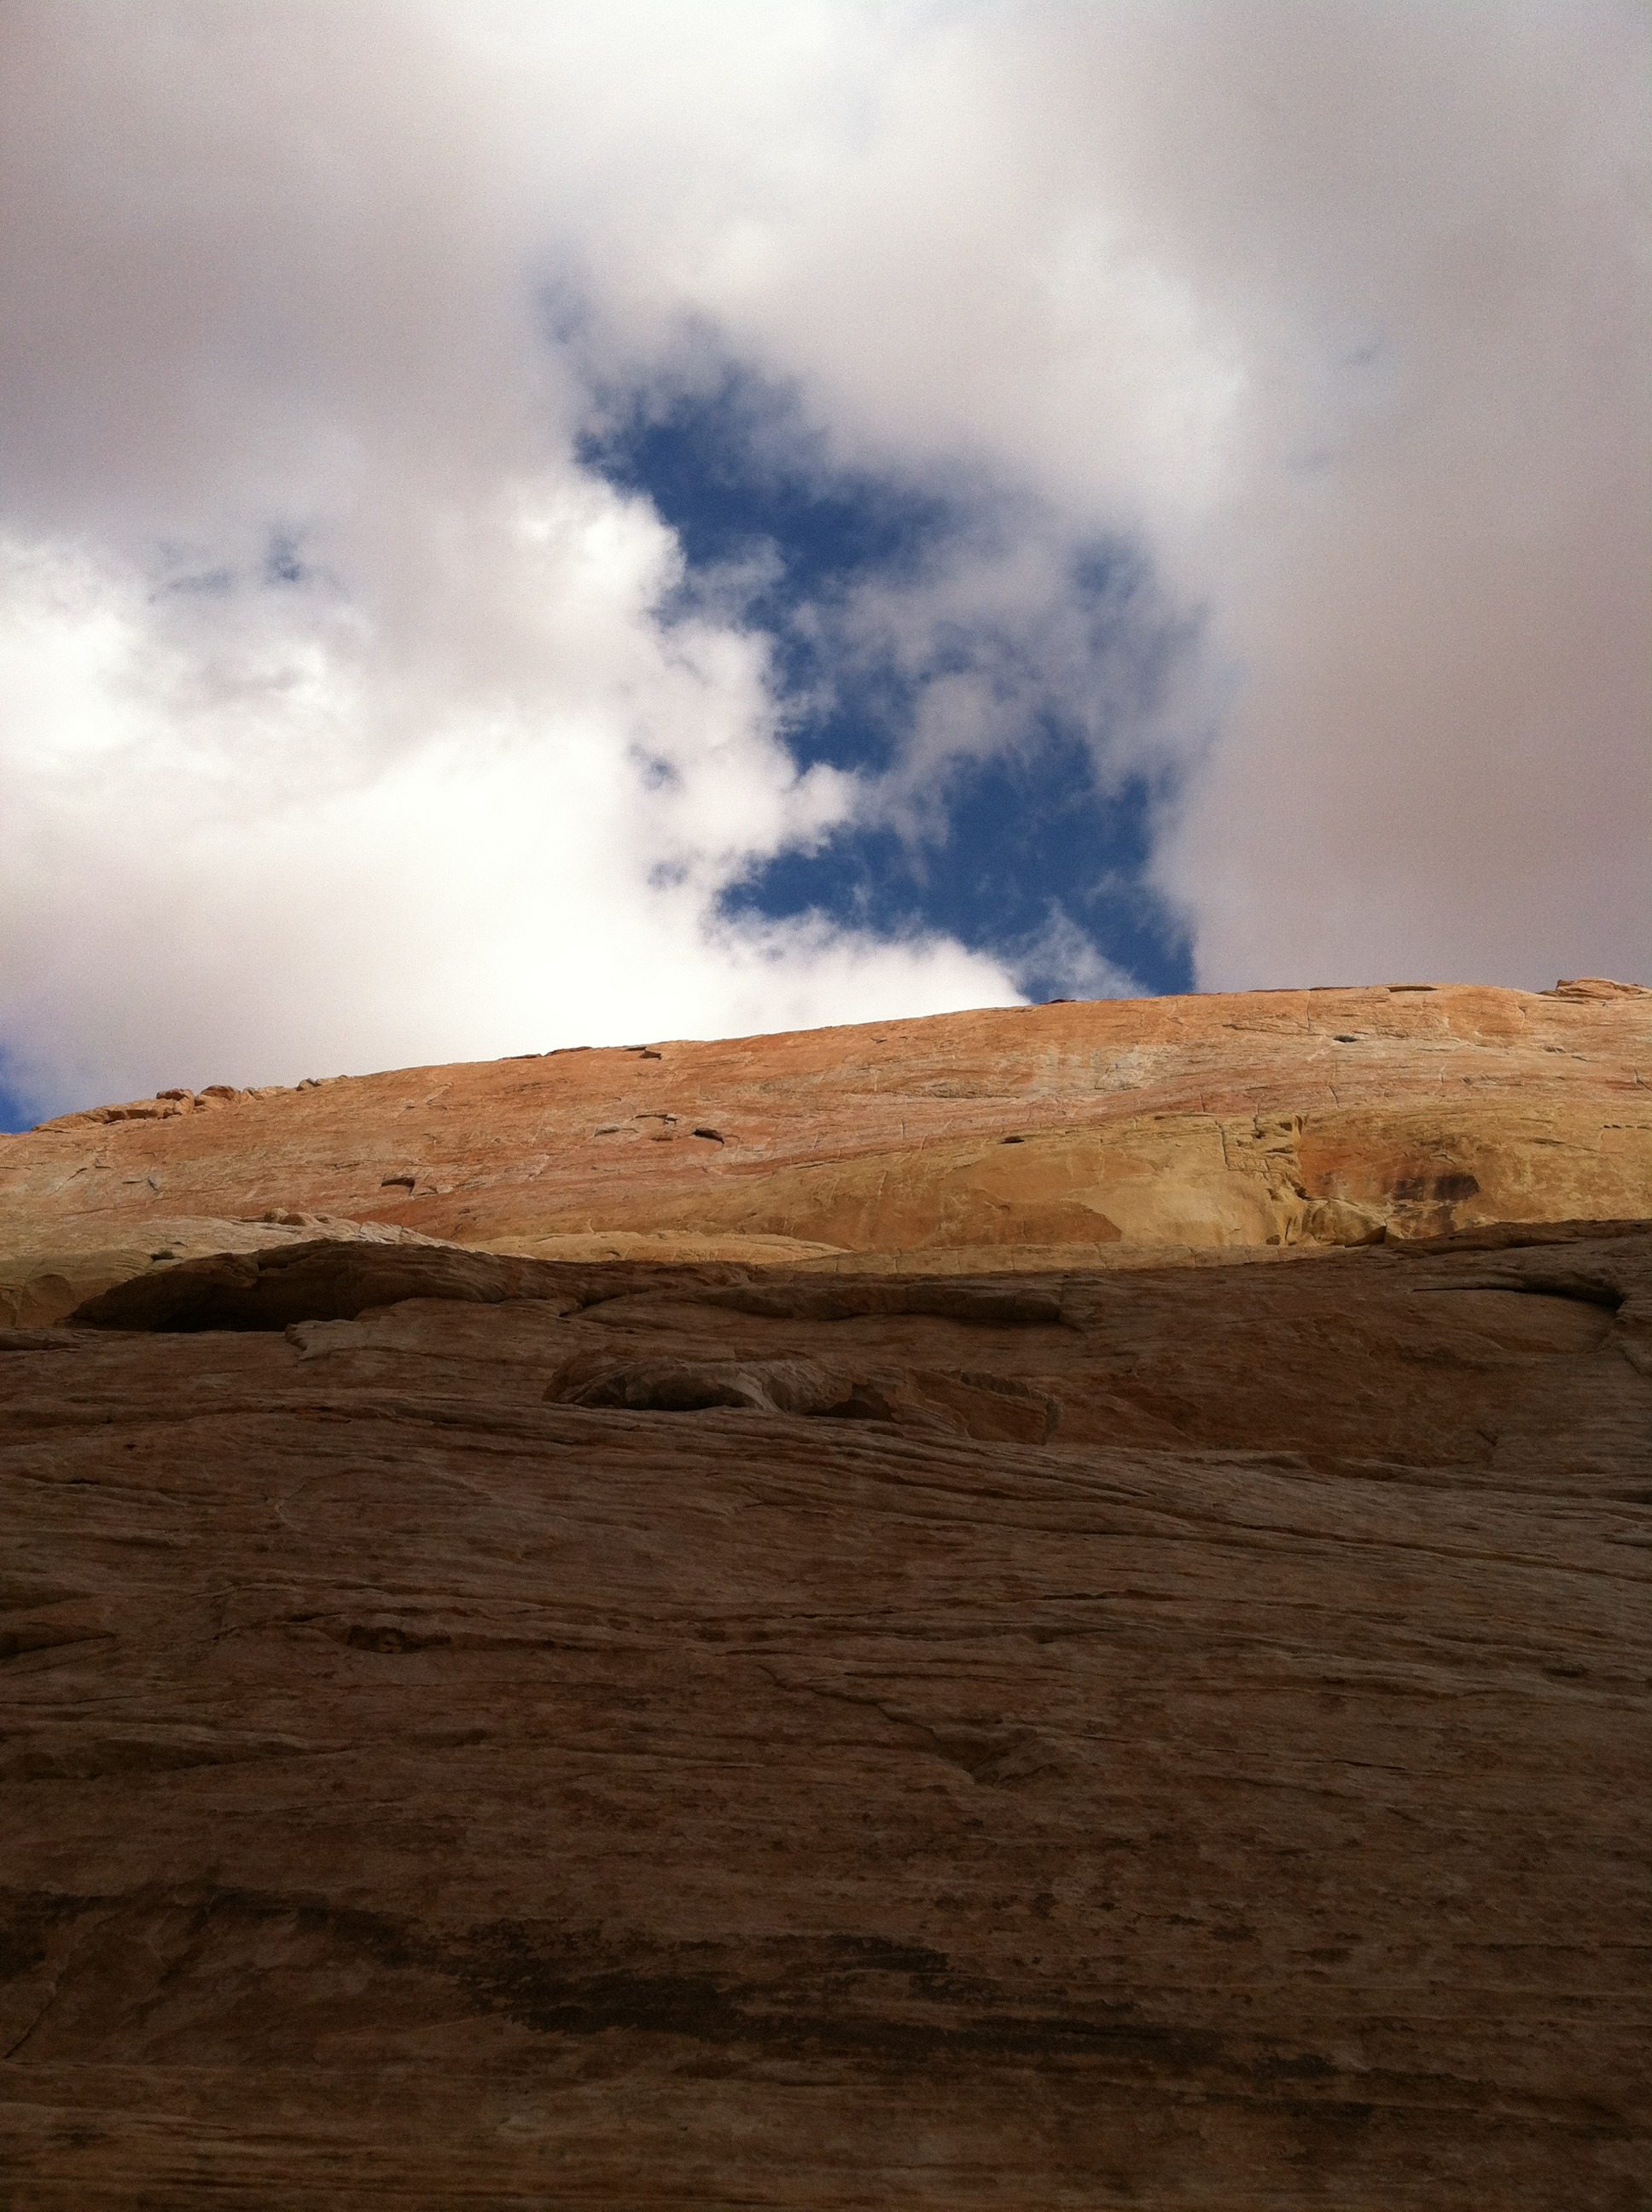
landscape, nature, outdoor, sand, rock, wilderness, mountain, cloud, sky, field, hill, desert, land, wild, environment, tranquil, scenic, natural, scenery, weather, soil, plain, cloudscape, outdoors, clouds, geology, plateau, meteorology, landform, natural environment, geographical feature, patch of blue